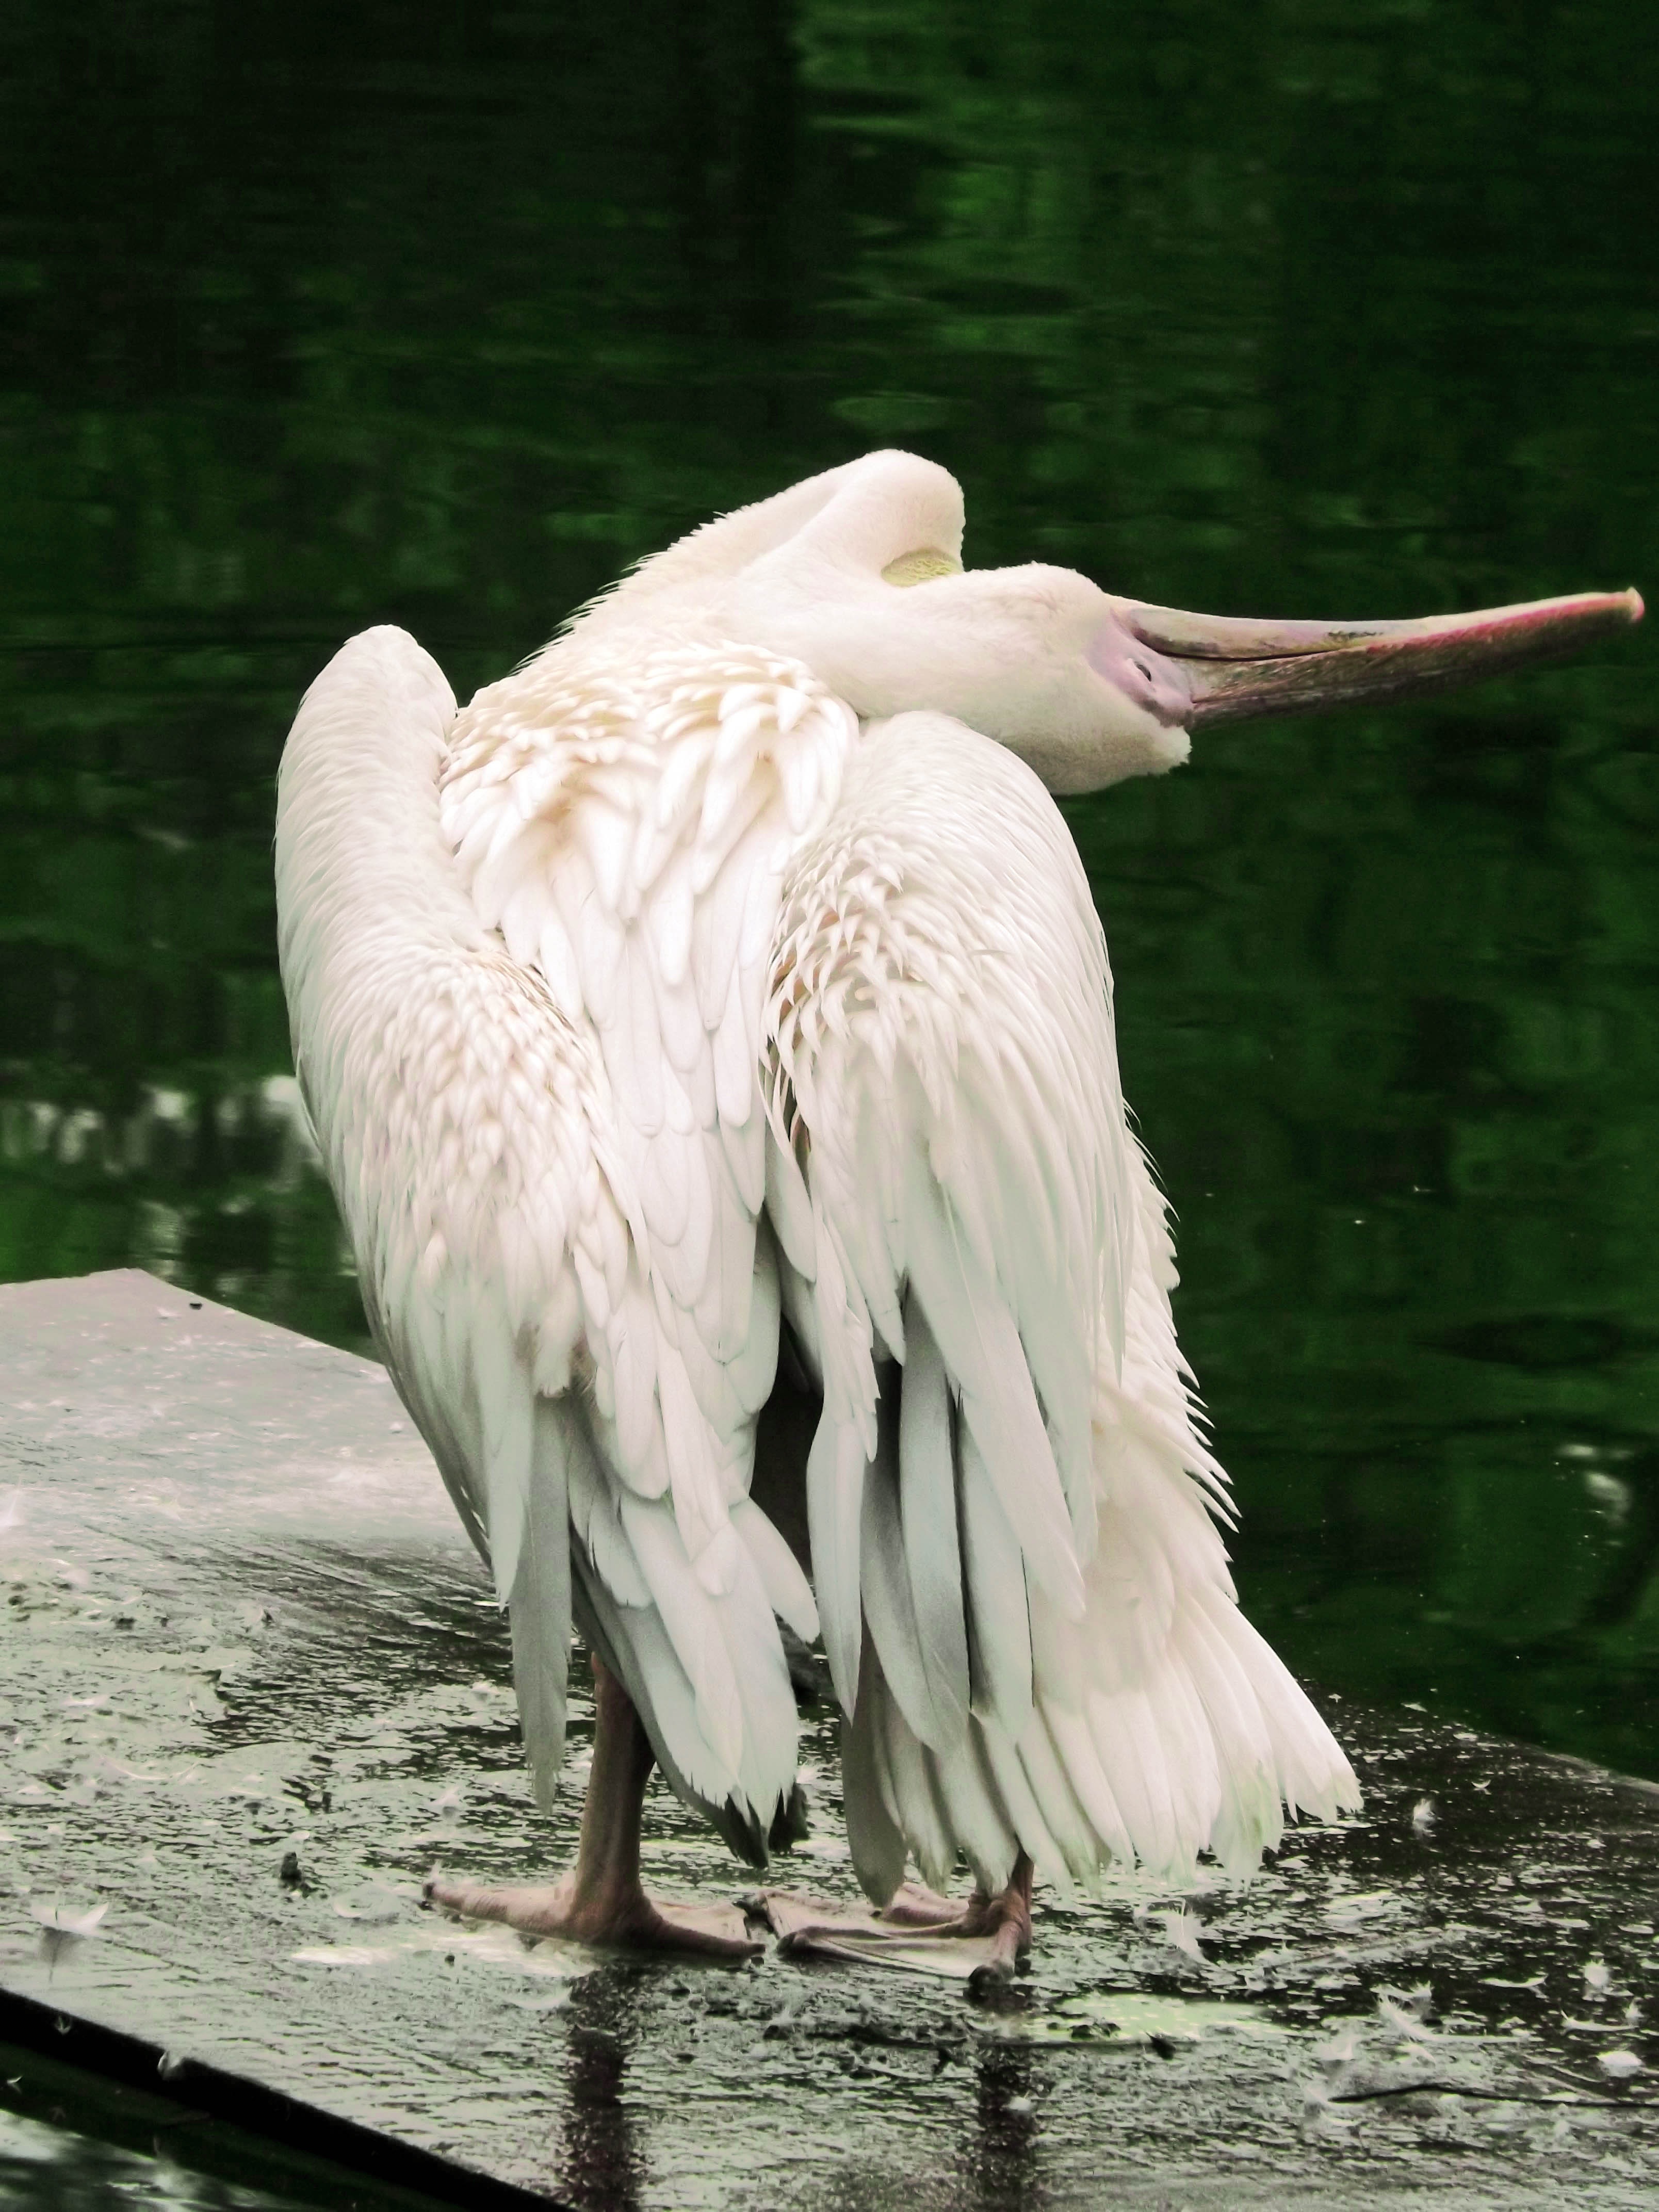
bird, wing, pelican, wildlife, zoo, beak, fauna, lazy, stretching, vertebrate, dynamic, heron, water bird, white bird